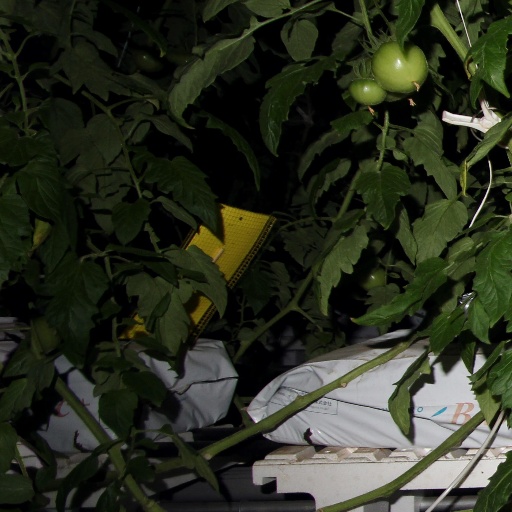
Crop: tomato